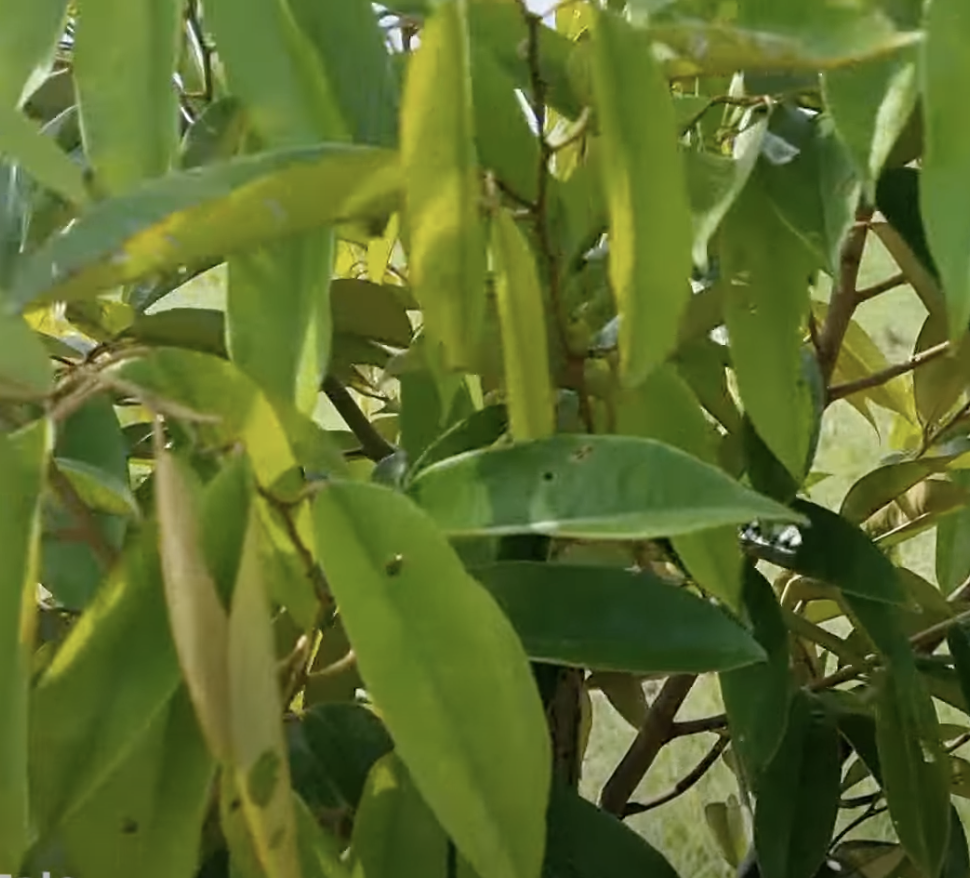
Label: yellow_leaf